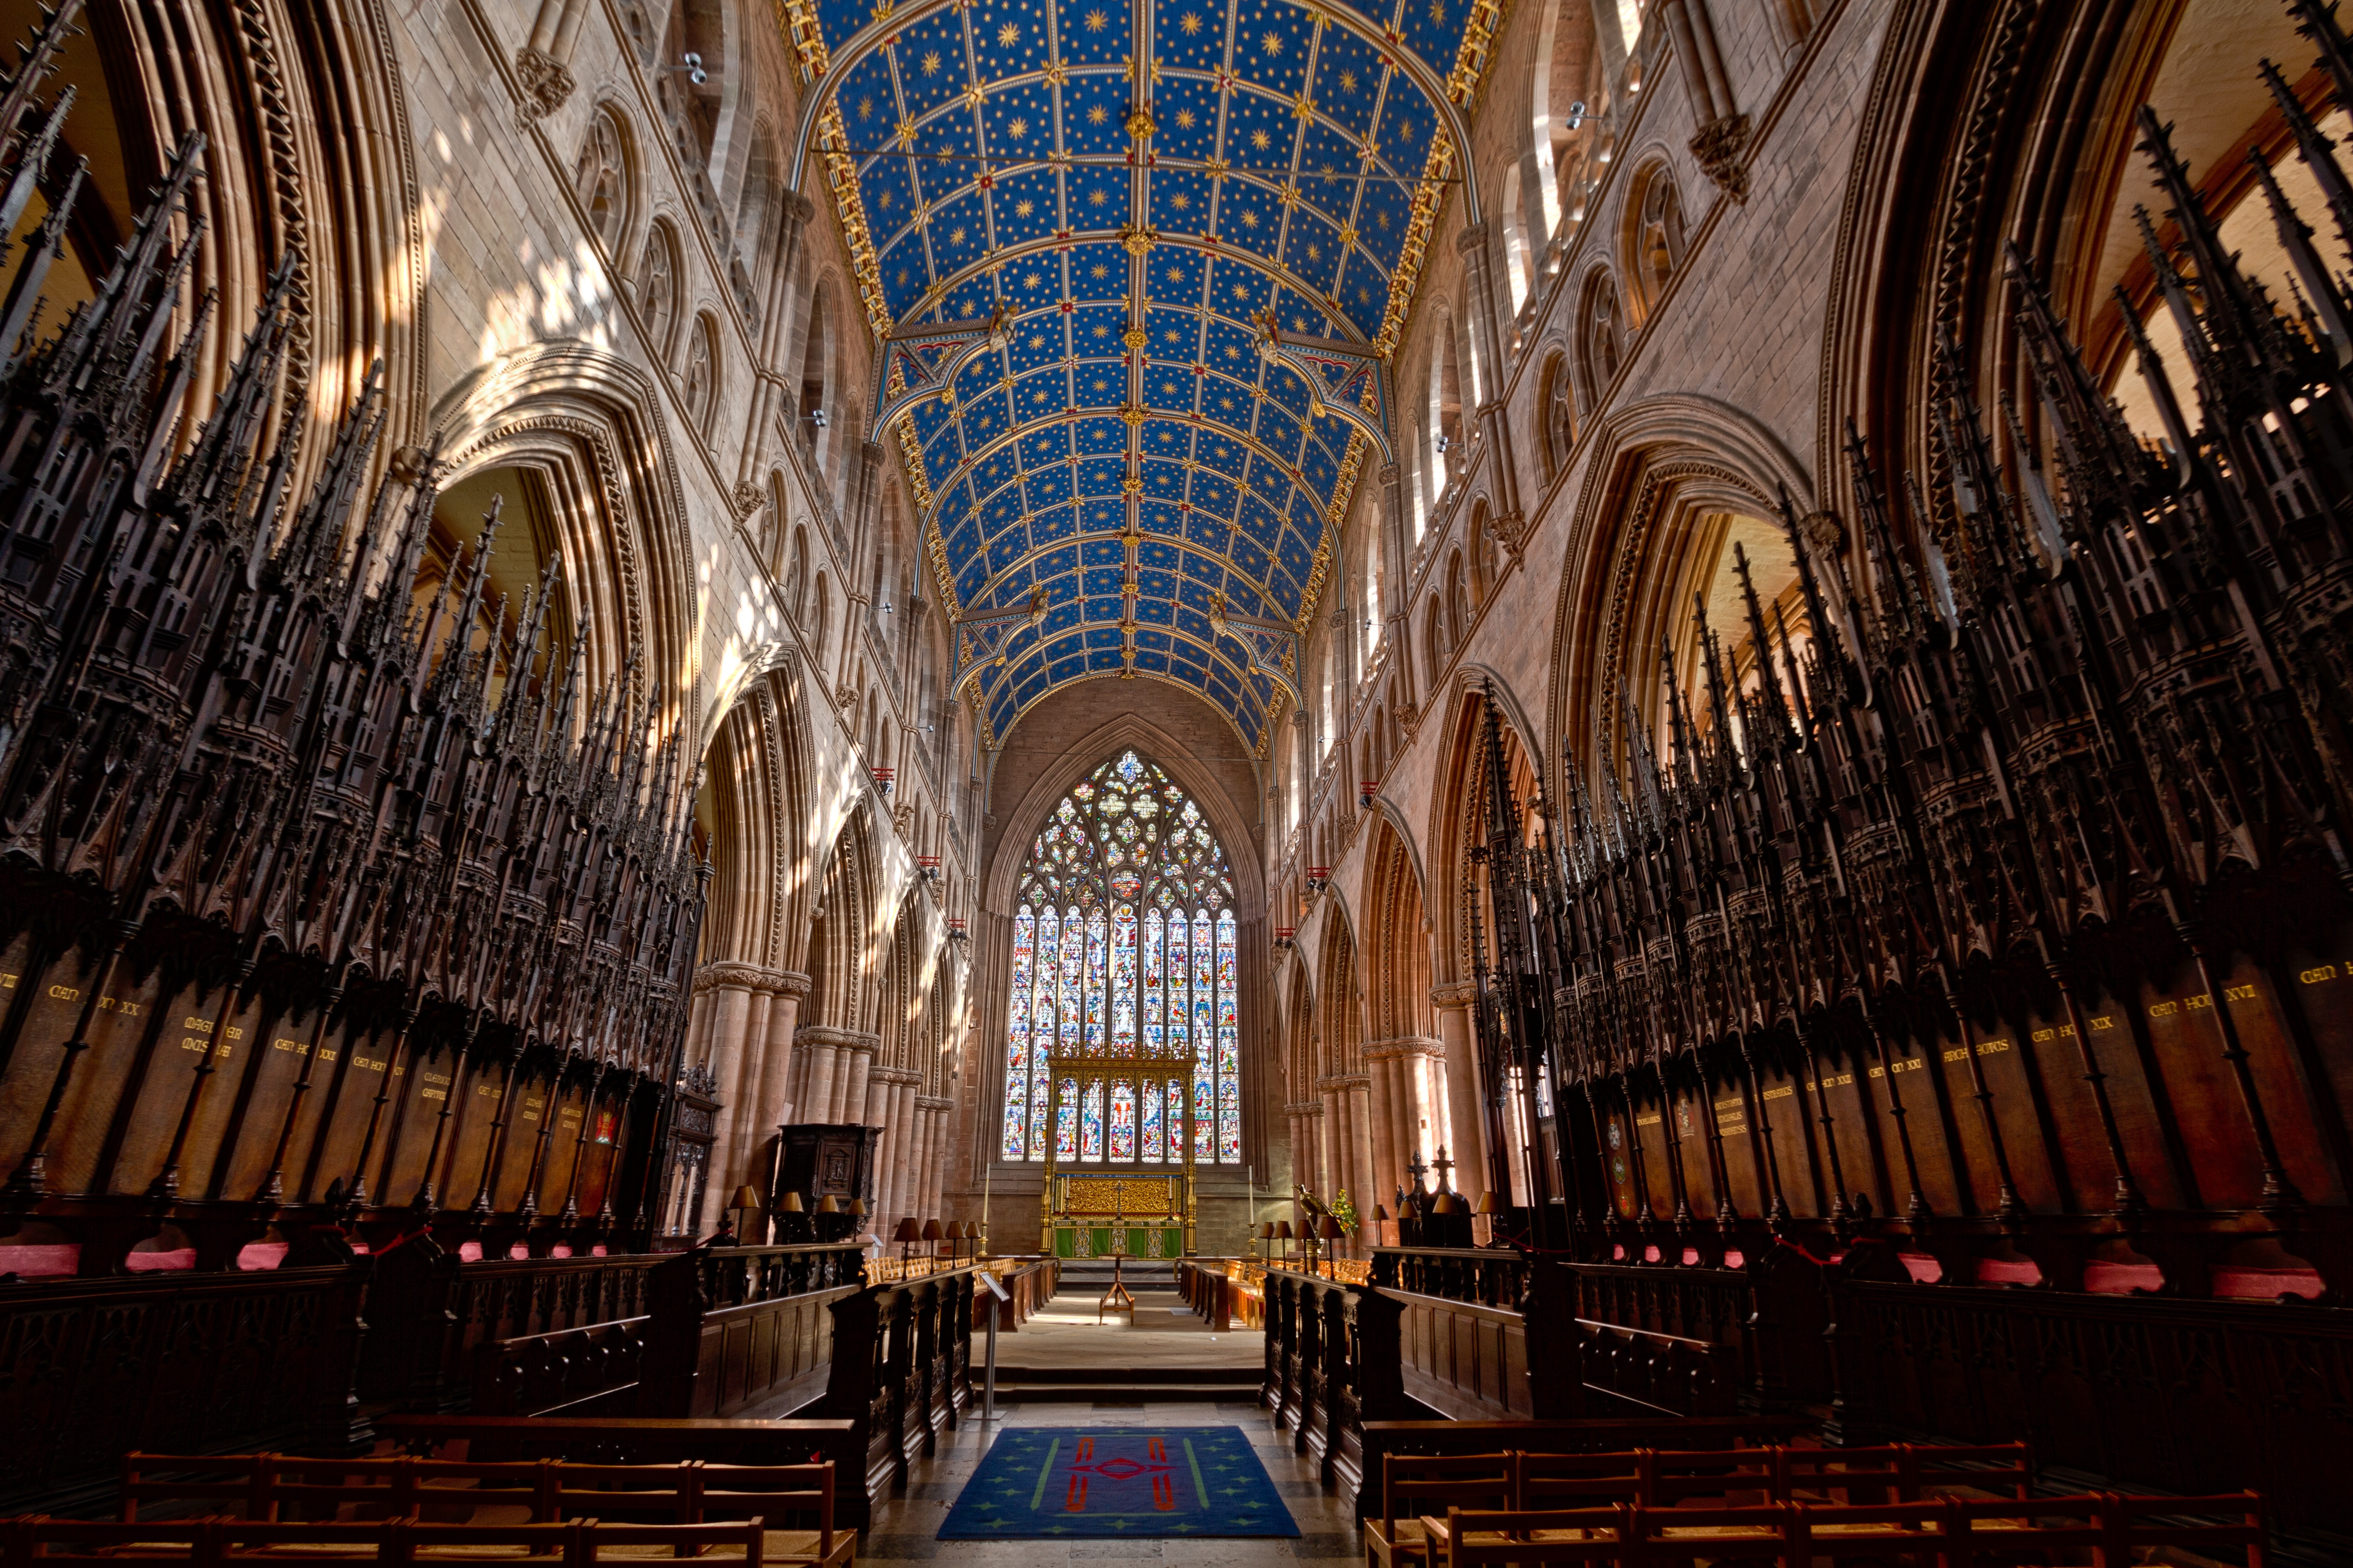
night, building, church, cathedral, chapel, place of worship, aisle, symmetry, basilica, gothic architecture